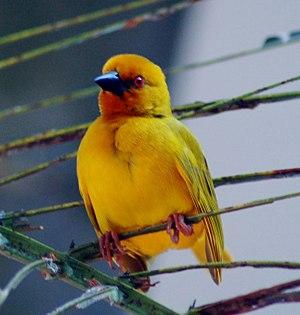
Le Tisserin jaune est une espèce de passereaux de la famille des Ploceidae.